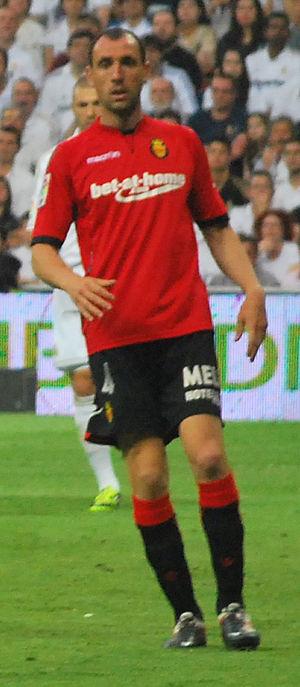
Iván Andrés Ramis Barrios est un ancien footballeur espagnol né le 25 octobre 1984 à Sa Pobla sur l'île de Majorque, qui évoluait au poste de stoppeur.